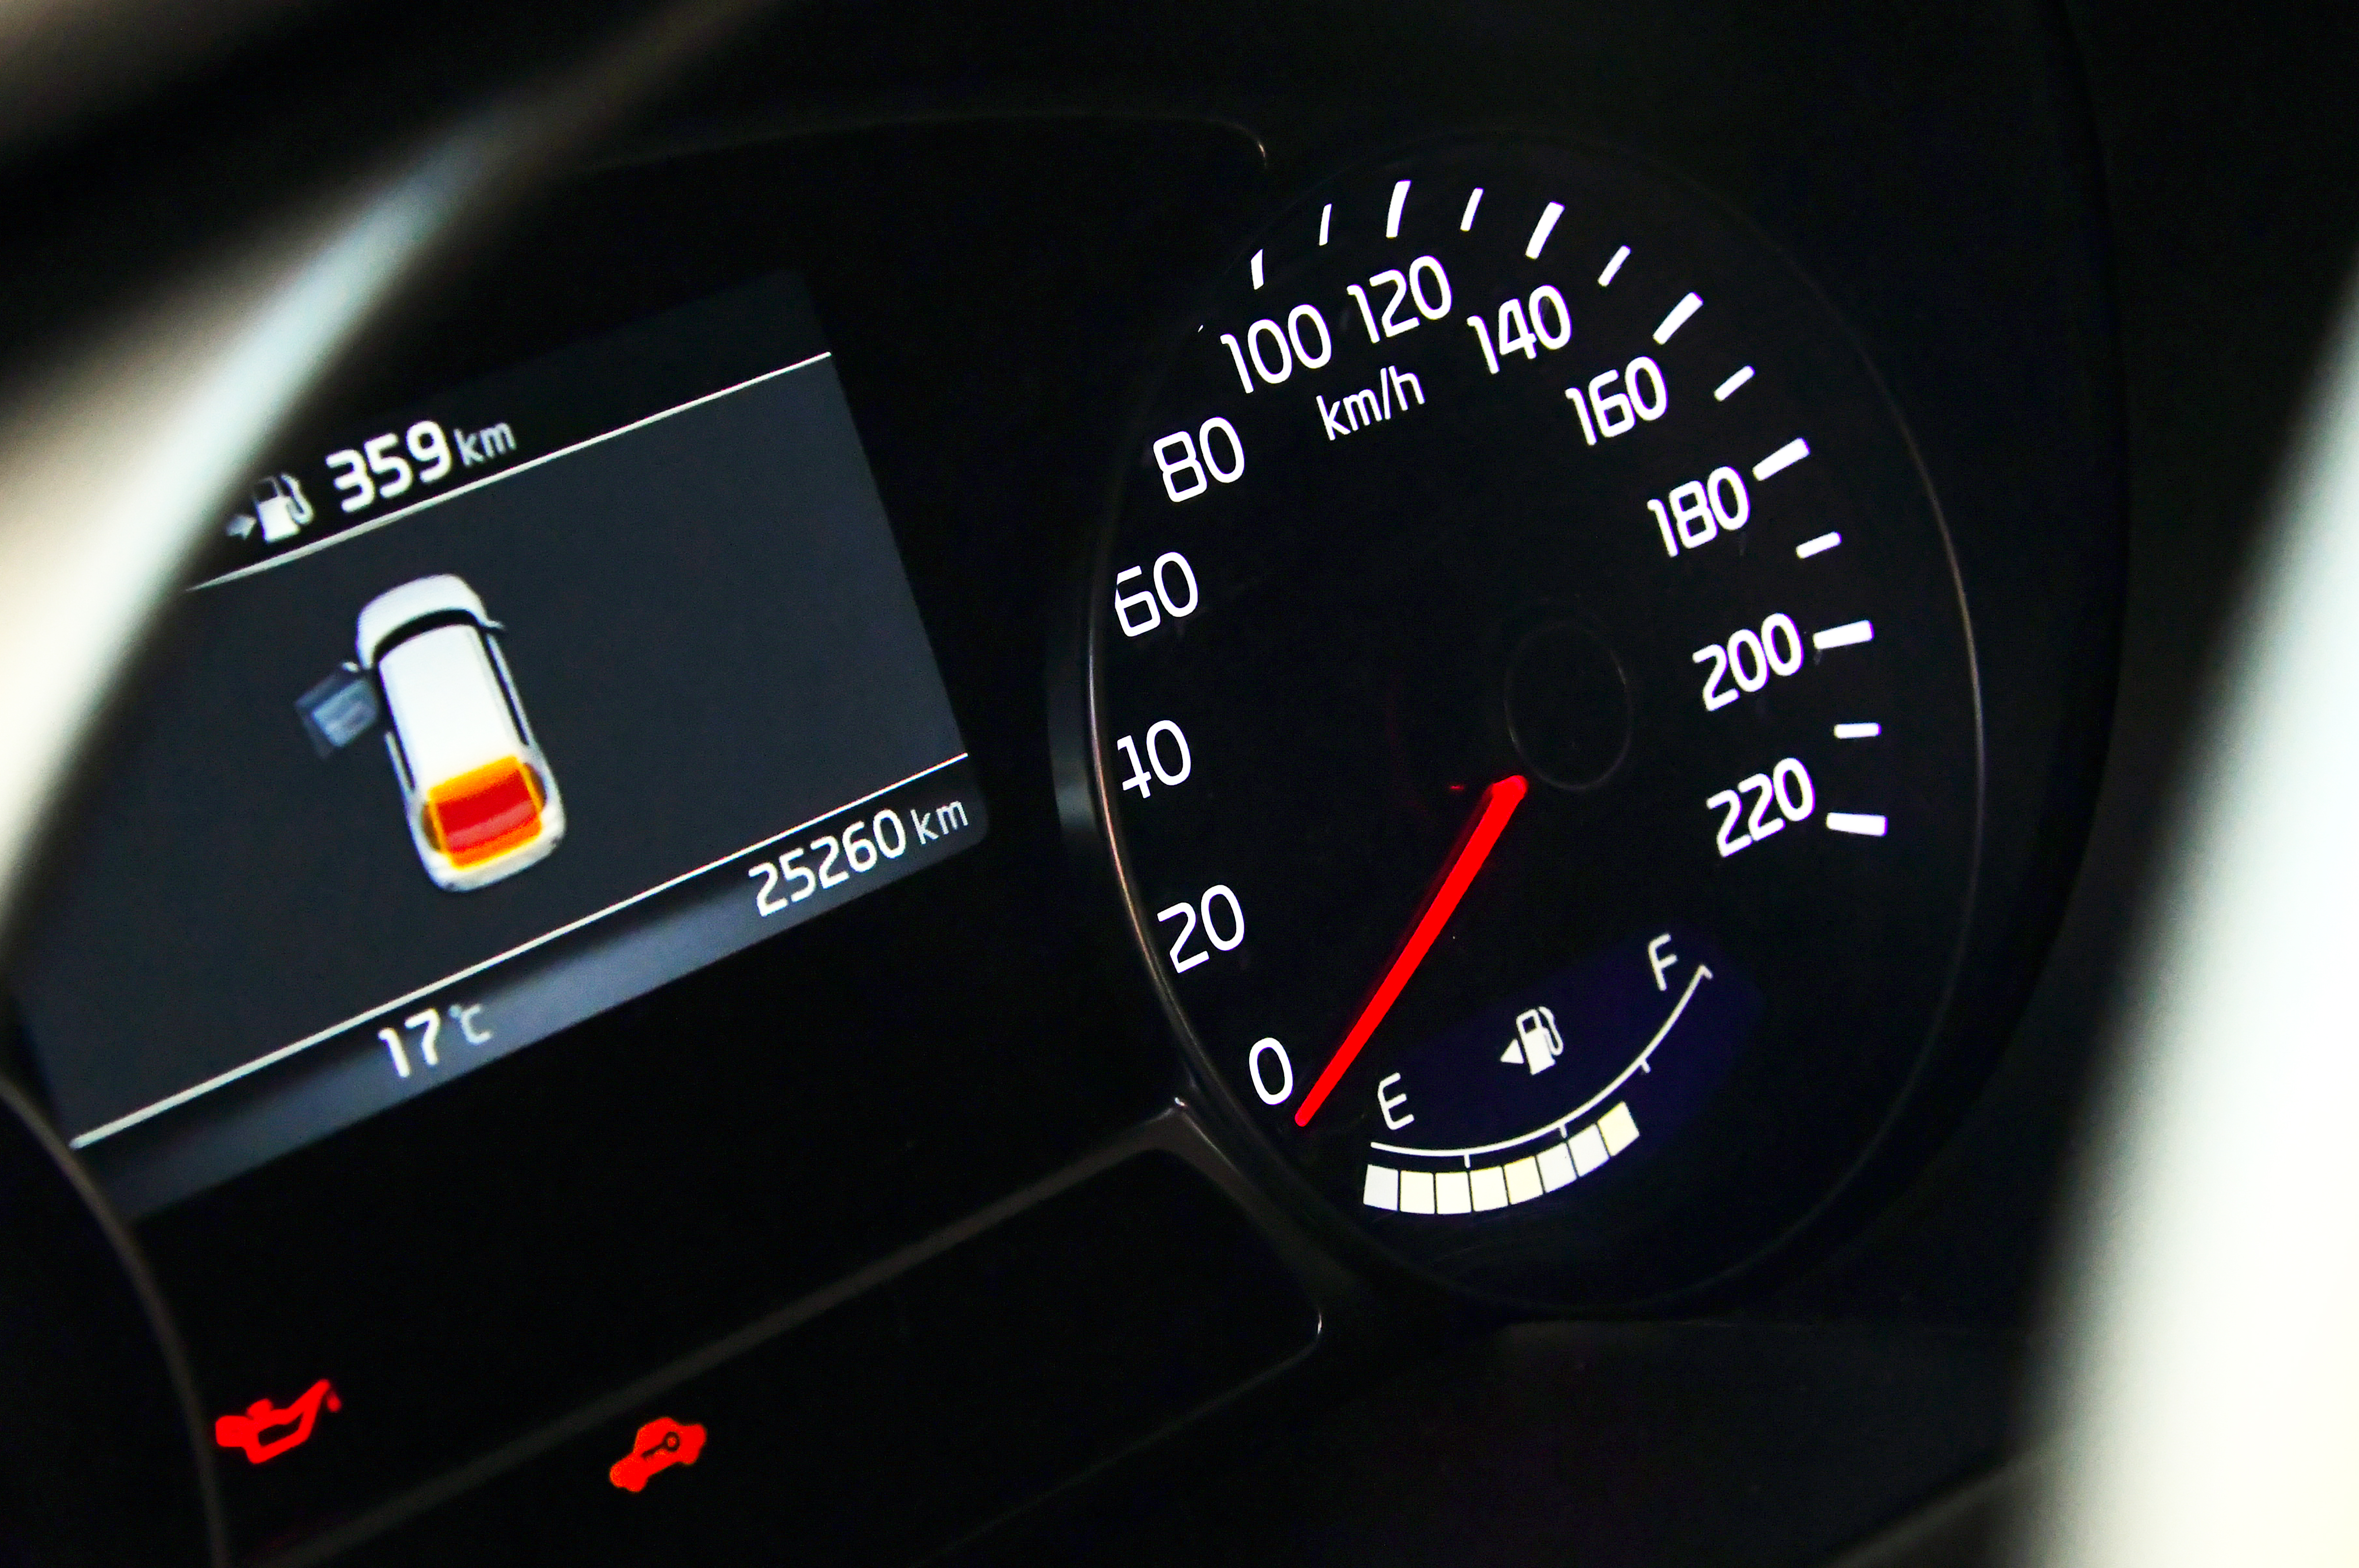
car, dashboard, light, panel, speed, engine, automobile, vehicle, speedometer, closeup, lights, background, black, instrument, fuel, rpm, interior, tachometer, odometer, auto, night, dash, blue, dial, motor, motor vehicle, gauge, automotive design, family car, measuring instrument, personal luxury car, hardware, automotive exterior, mid size car